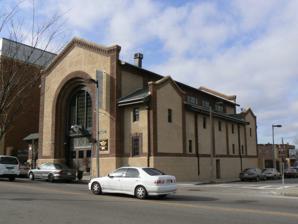
Building: Egleston Substation
Country: United States of America
Year built: 1909
United States historic place Egleston Substation U.S. National Register of Historic Places Show map of Massachusetts Show map of the United States Location 3025 Washington Street, Jamaica Plain , Boston, Massachusetts Coordinates 42°19′1″N 71°5′51″W / 42.31694°N 71.09750°W / 42.31694; -71.09750 Built 1909 Architectural style Renaissance Revival NRHP reference No. 10001066 Added to NRHP December 27, 2010 The Egleston Substation is a historic electrical substation building located at 3025 Washington Street in the Roxbury neighborhood of Boston, Massachusetts , just north of Egleston Square.  The brick Renaissance Revival building was constructed in 1909 by the Boston Elevated Railway (a predecessor to today's MBTA ) during the extension of the Washington Street Elevated to Forest Hills . The building is 87 feet (27 m) long, 52 feet (16 m) wide, and 46 feet (14 m) high.  Its most prominent feature is the massive archway that frames the main entrance on Washington Street. The building was designed by Robert S. Peabody of Peabody and Stearns .  The building was use by the Boston Elevated and its successors to provide AC to DC conversion for streetcars and elevated trains until 1987, at which time it was one of the oldest such substations in the nation. The building was essentially abandoned and fell into disrepair, with its roof in failure in 2005.  It was then acquired by local nonprofits, who have converted it for use as office and television studio space. The building was listed on the National Register of Historic Places in 2010. See also Roslindale Substation National Register of Historic Places listings in southern Boston, Massachusetts References